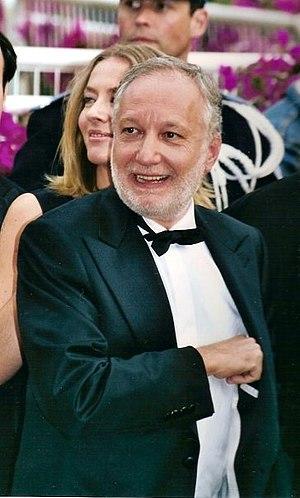
François Berléand au festival de Cannes.
François Berléand, né le 22 avril 1952 à Paris, est un acteur français.